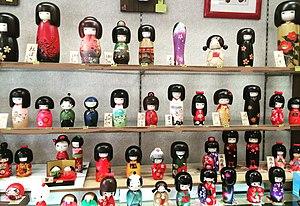
Les kokeshi sont des poupées japonaises en bois originaires de la région du Tōhoku dans le nord de l'archipel.